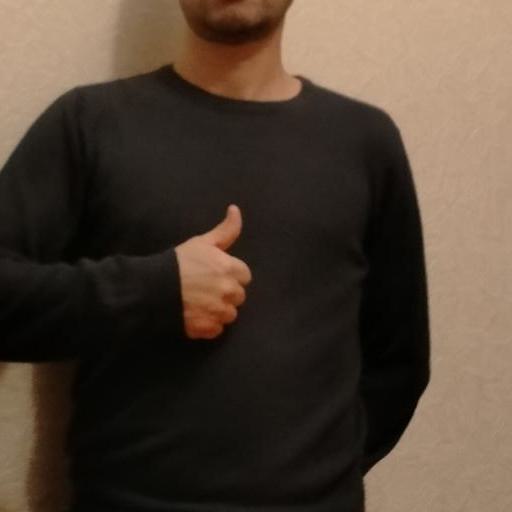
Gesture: like